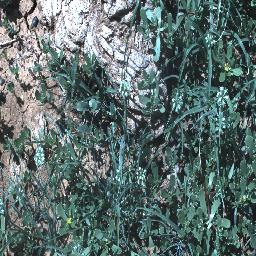
Label: negative